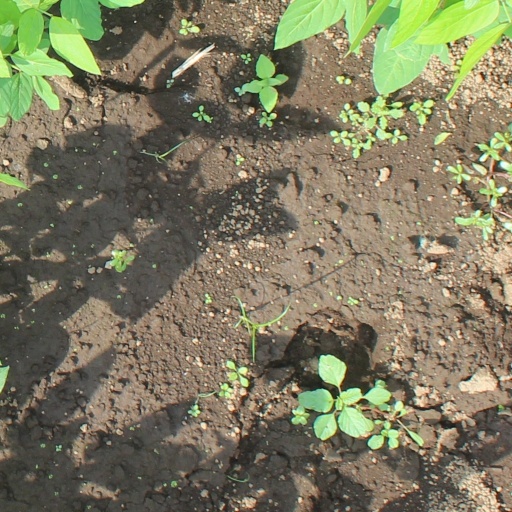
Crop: soybean